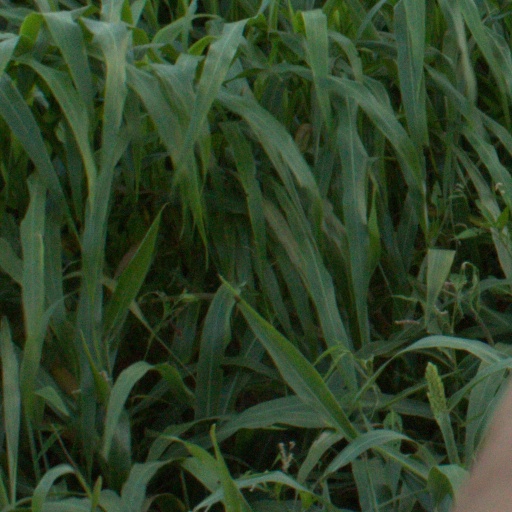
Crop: sorghum